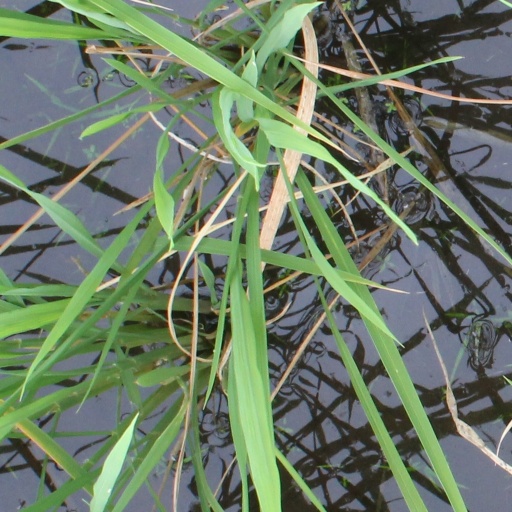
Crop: rice